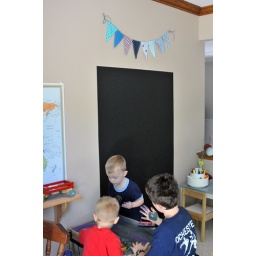
I used chalkboard paint to create this chalk wall and table in the playroom